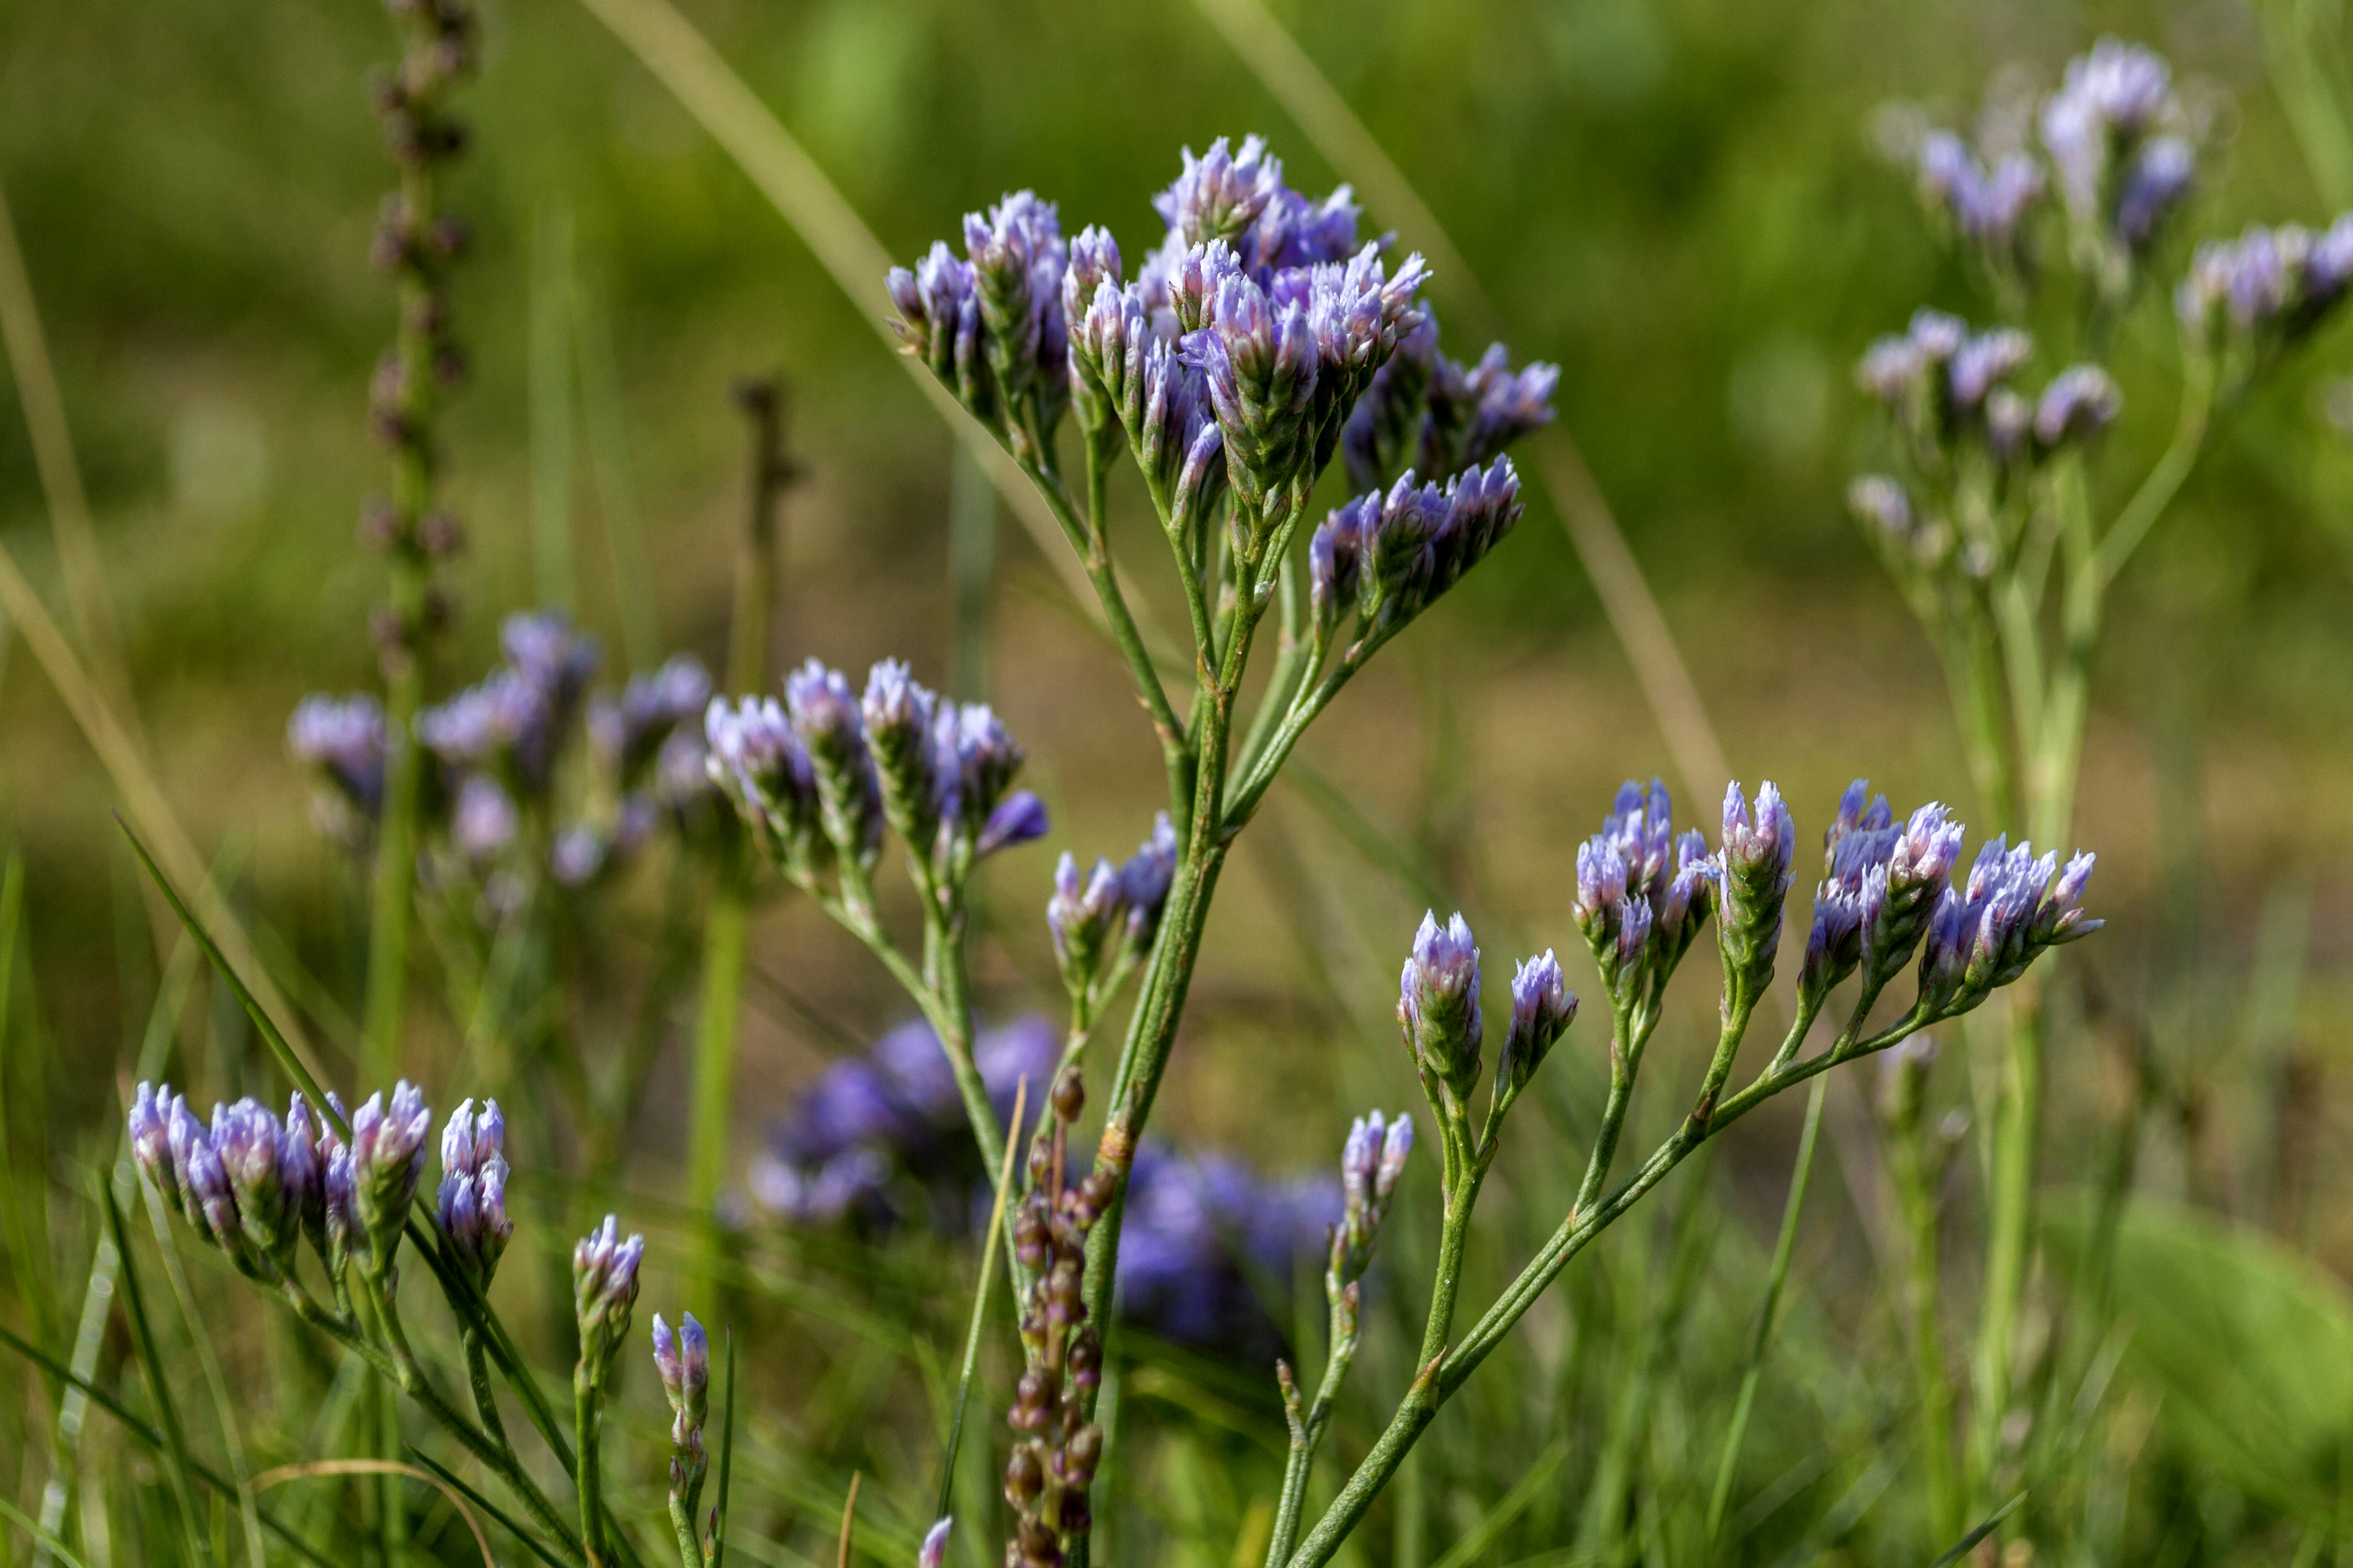
beach, landscape, sea, coast, water, nature, grass, outdoor, plant, sky, field, photography, meadow, prairie, texture, flower, photo, herb, produce, crop, nikon, flora, lavender, wildflower, colour, holland, nederland, netherlands, dutch, outdoorphotography, picture, photograph, fotos, foto, fotografie, depthoffield, dof, bloemen, paulvandevelde, pdvandevelde, padagudaloma, dordrecht, texel, pvdvfotografie, pdvandeveldedordrecht, nederlandsefotografie, dutchphotogaraphy, totallydutch, fotografienederland, hollandsefotografie, fotografieholland, deslufter, waddenzee, wadden, waddeneiland, macro photography, flowering plant, grass family, land plant, english lavender, french lavender, jasione montana, paulvandeveldedordrecht